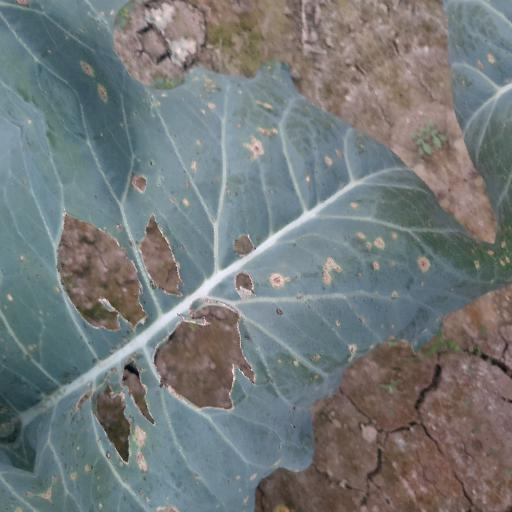
Label: Black Rot